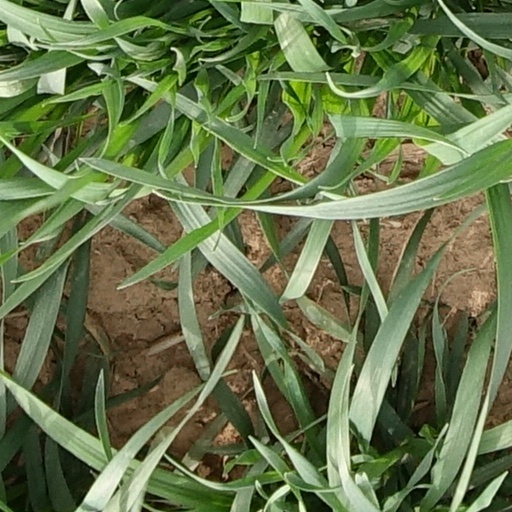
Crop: wheat